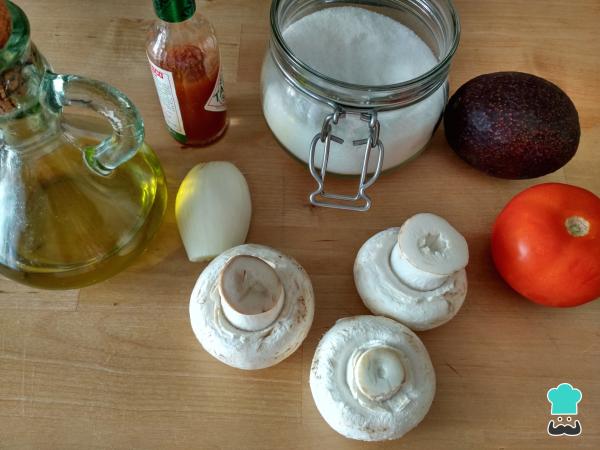
Reunimos todos los ingredientes para preparar los champiñones rellenos de guacamole. Para preparar esta receta de champiñones rellenos hemos escogido champiñones grandes, así será muy fácil colocar el relleno dentro.